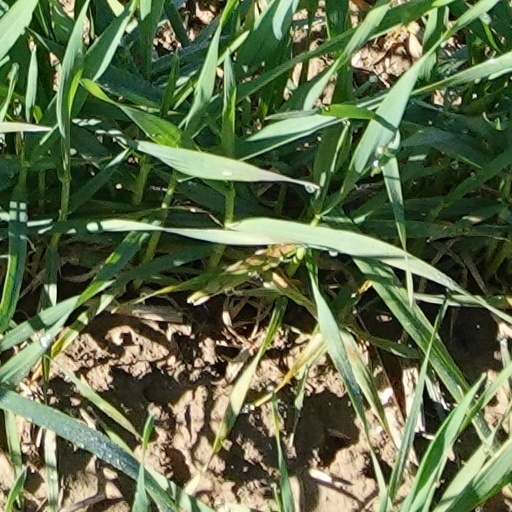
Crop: wheat